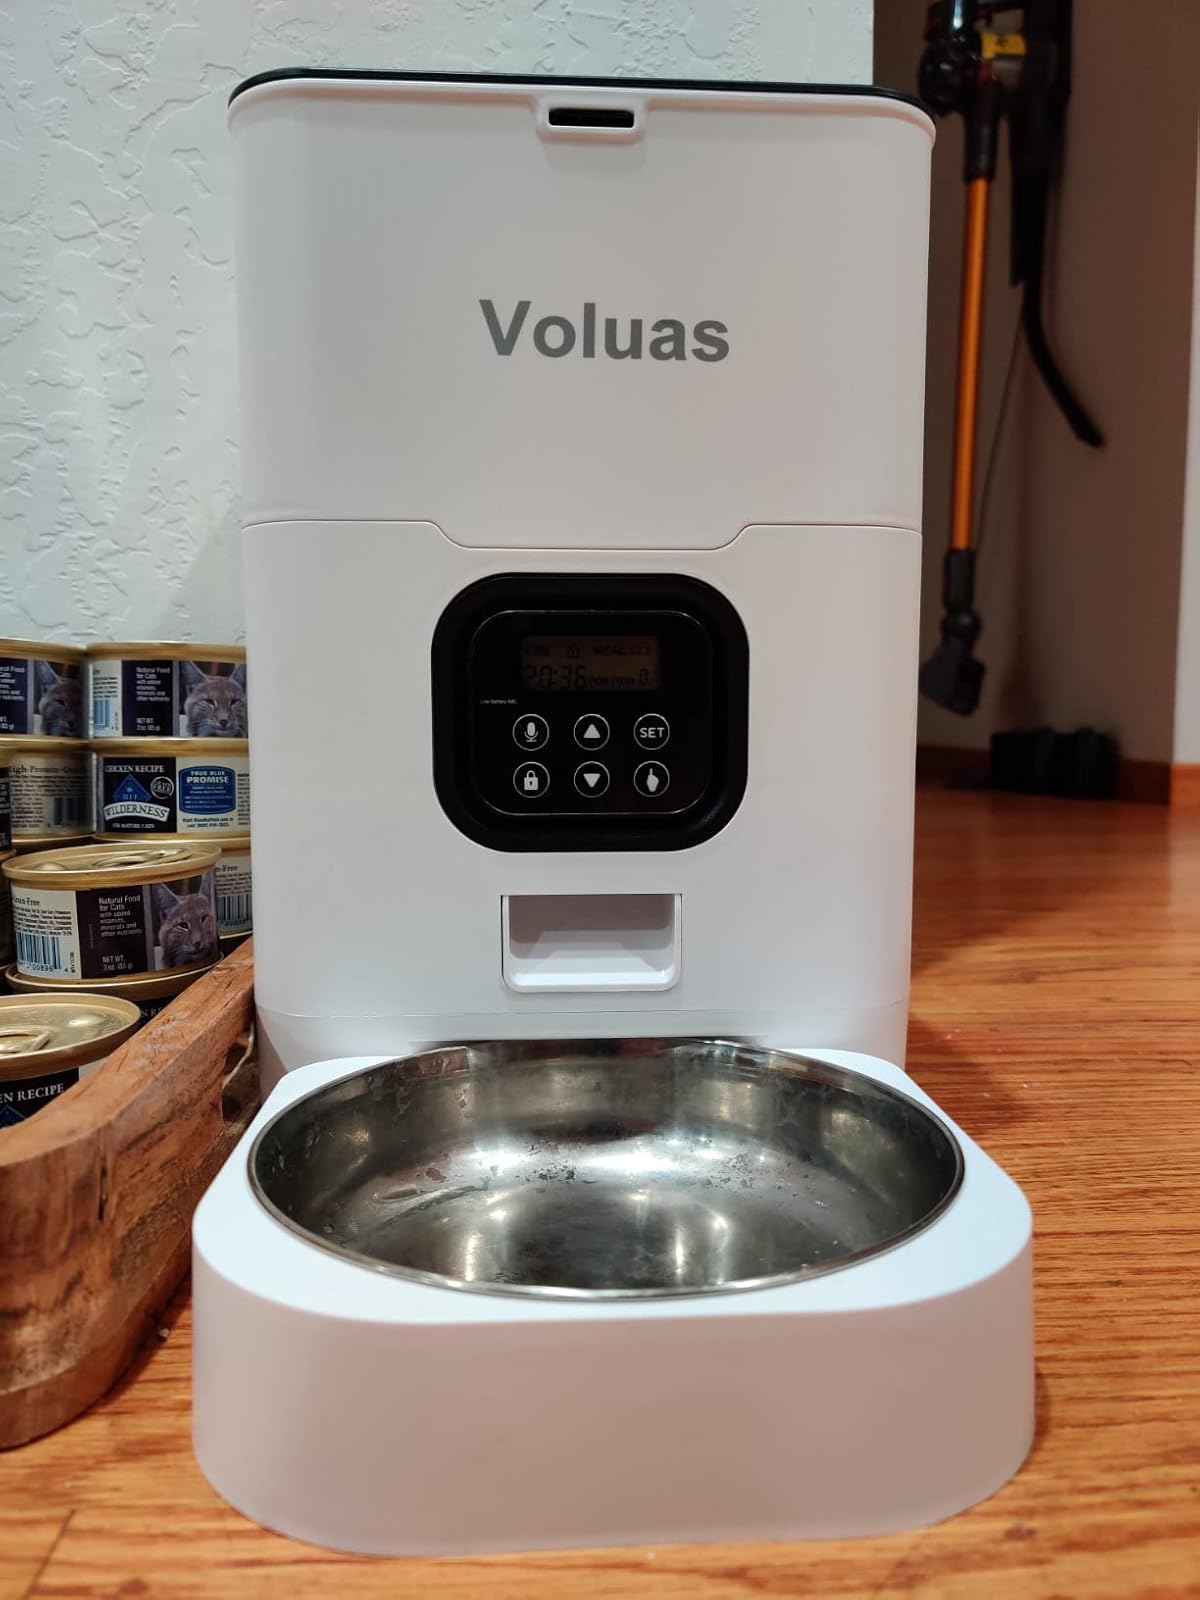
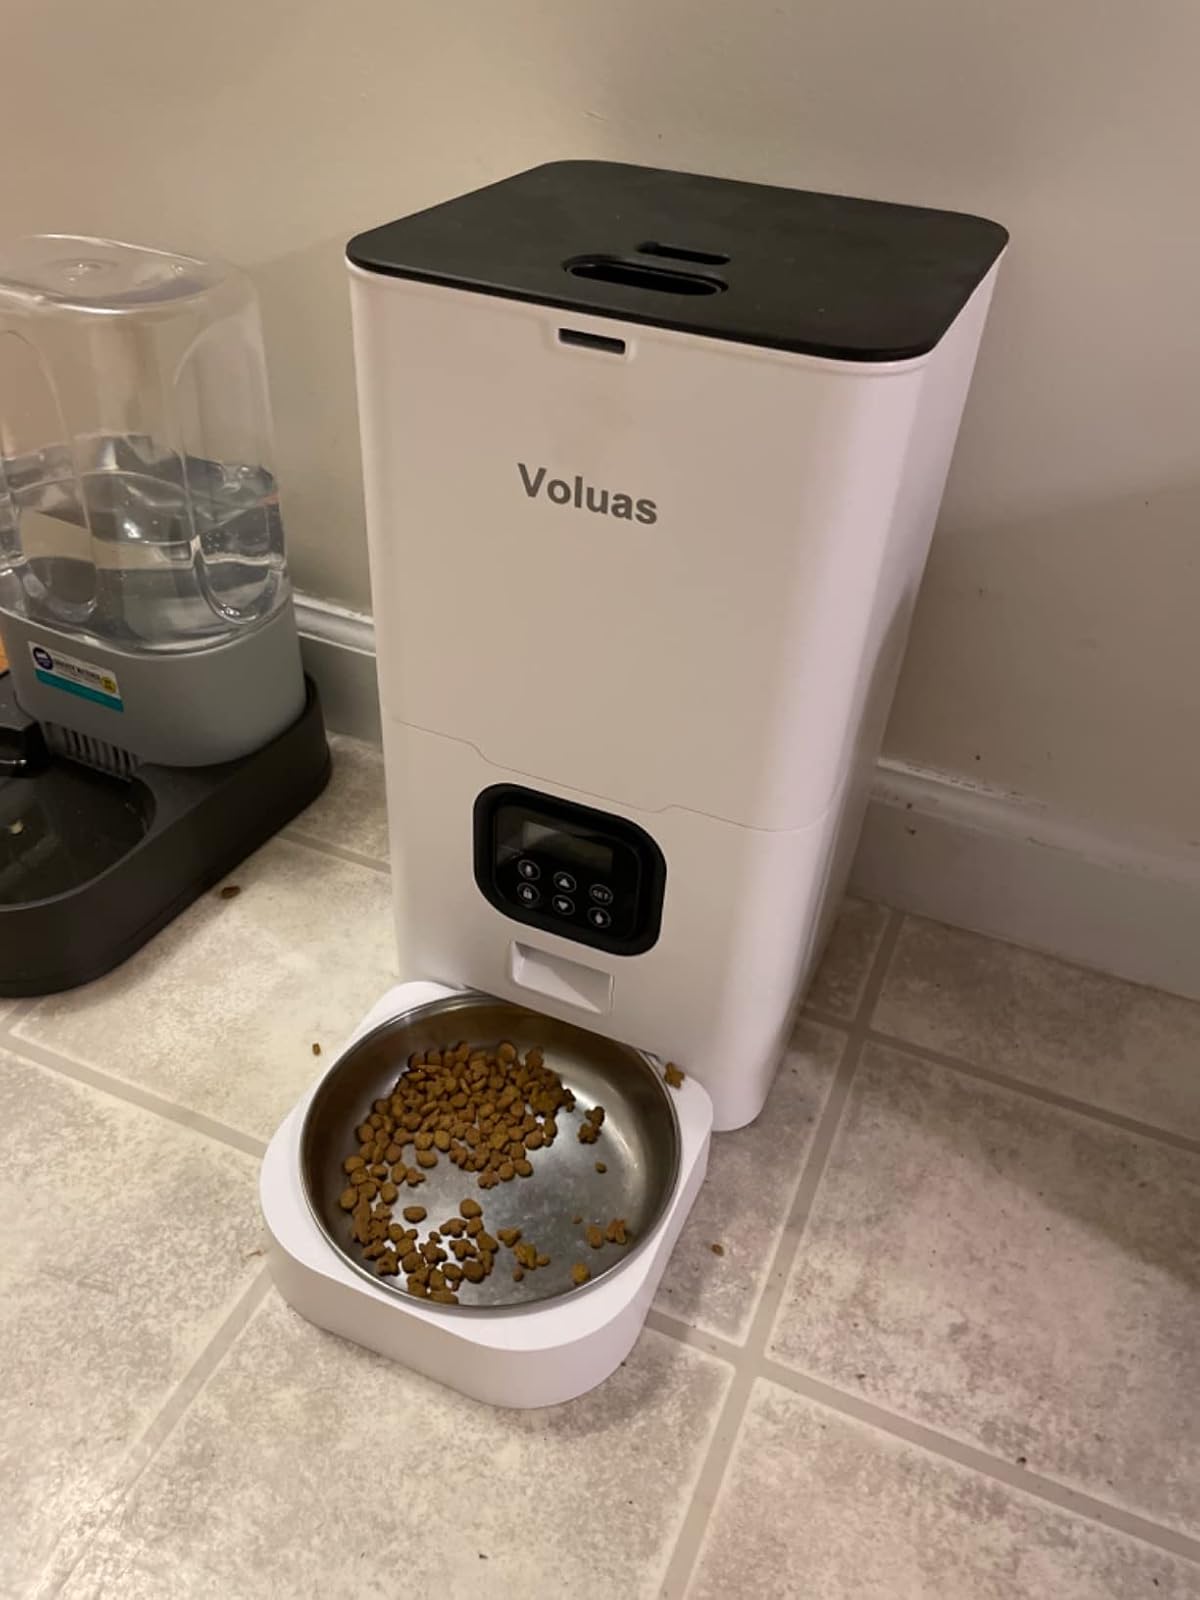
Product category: items_feeder
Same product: yes